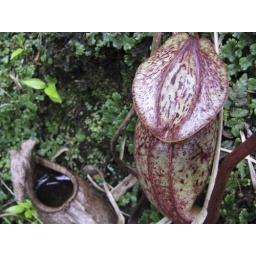
Some of the many pitcher plants in the forest